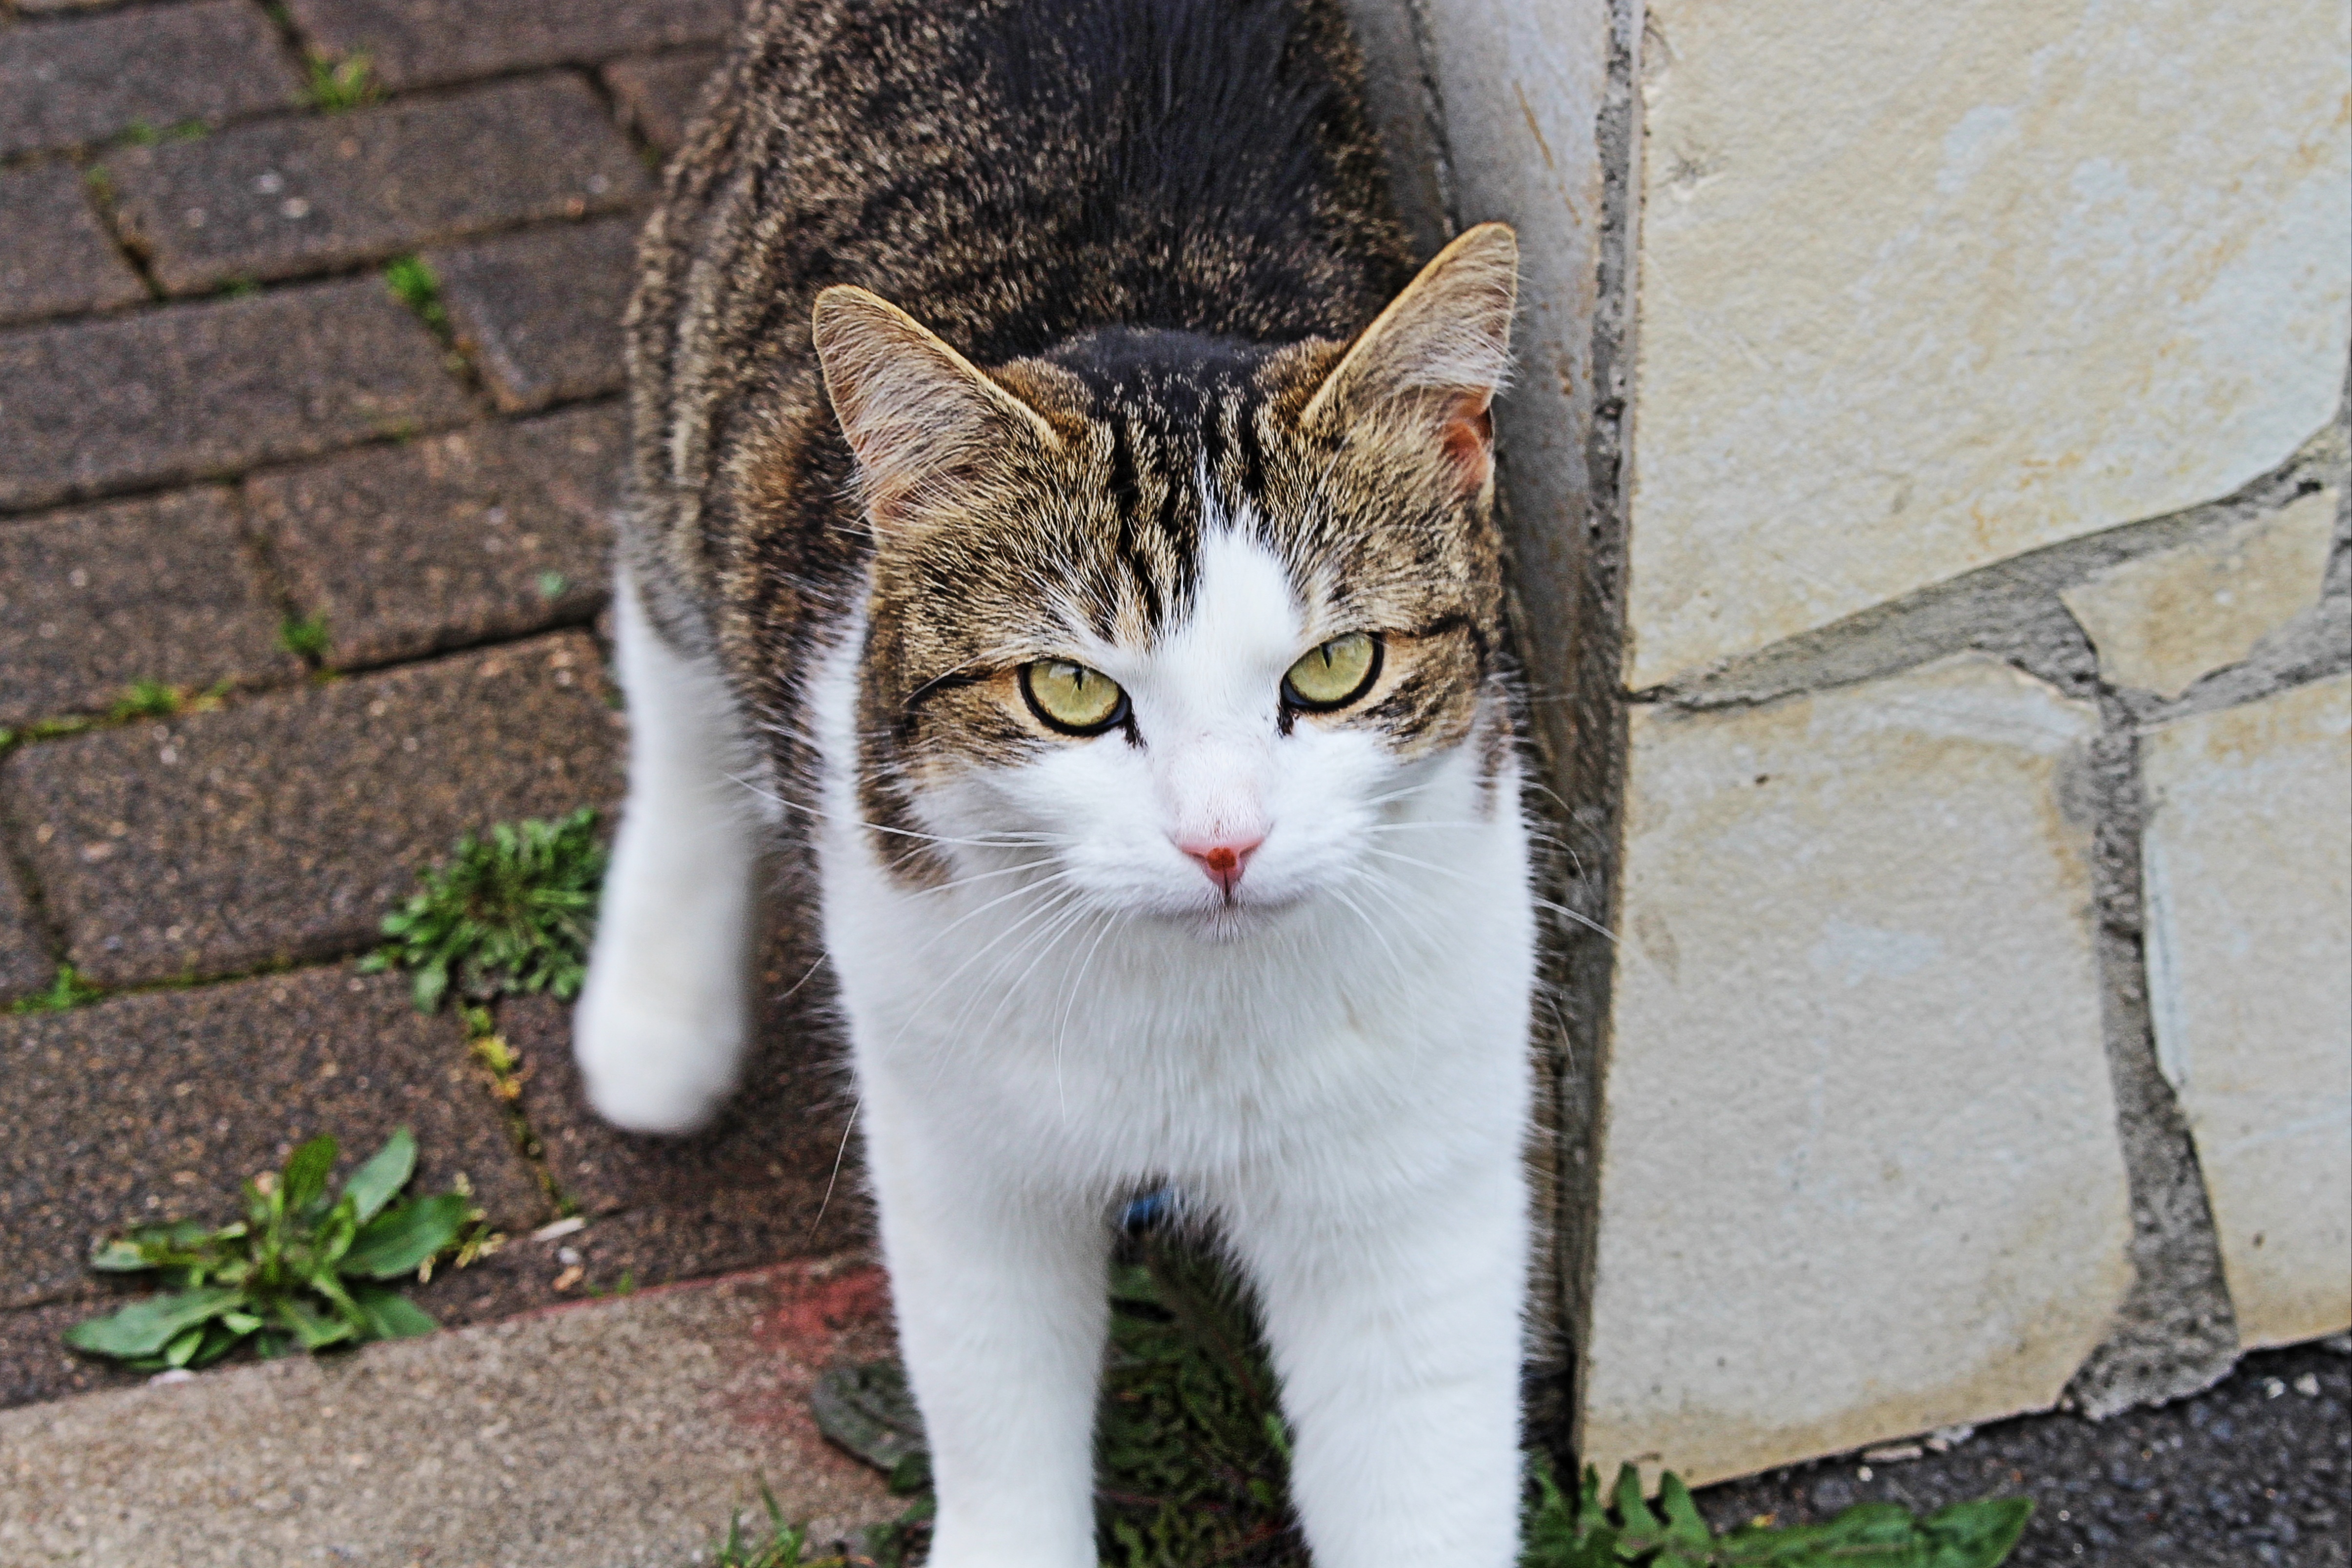
sweet, animal, cute, female, pet, cat, mammal, fauna, whiskers, paw, vertebrate, mieze, domestic cat, cute cat, dear, tiger cat, cat face, young cat, cat's eyes, tabby cat, european shorthair, wild cat, small to medium sized cats, cat like mammal, domestic short haired cat